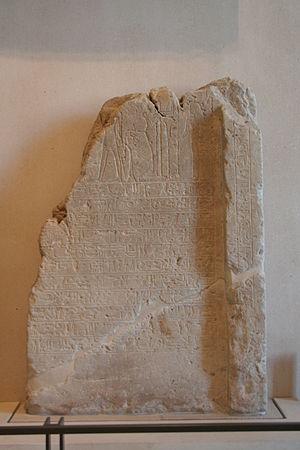
Menpehtyrê Ramsès Iᵉʳ, né vers 1351 avant notre ère et décédé vers 1294 avant notre ère, est le pharaon fondateur de la XIXᵉ dynastie de l'Égypte antique ; il règne brièvement de -1295 à -1294.